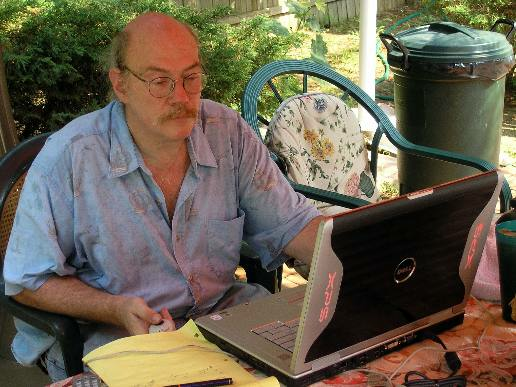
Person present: Yes